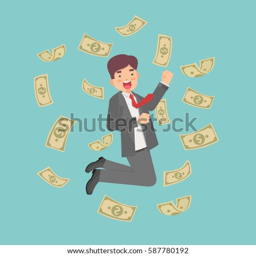
happy manager or business man getting a lot of money and jumping for joy .